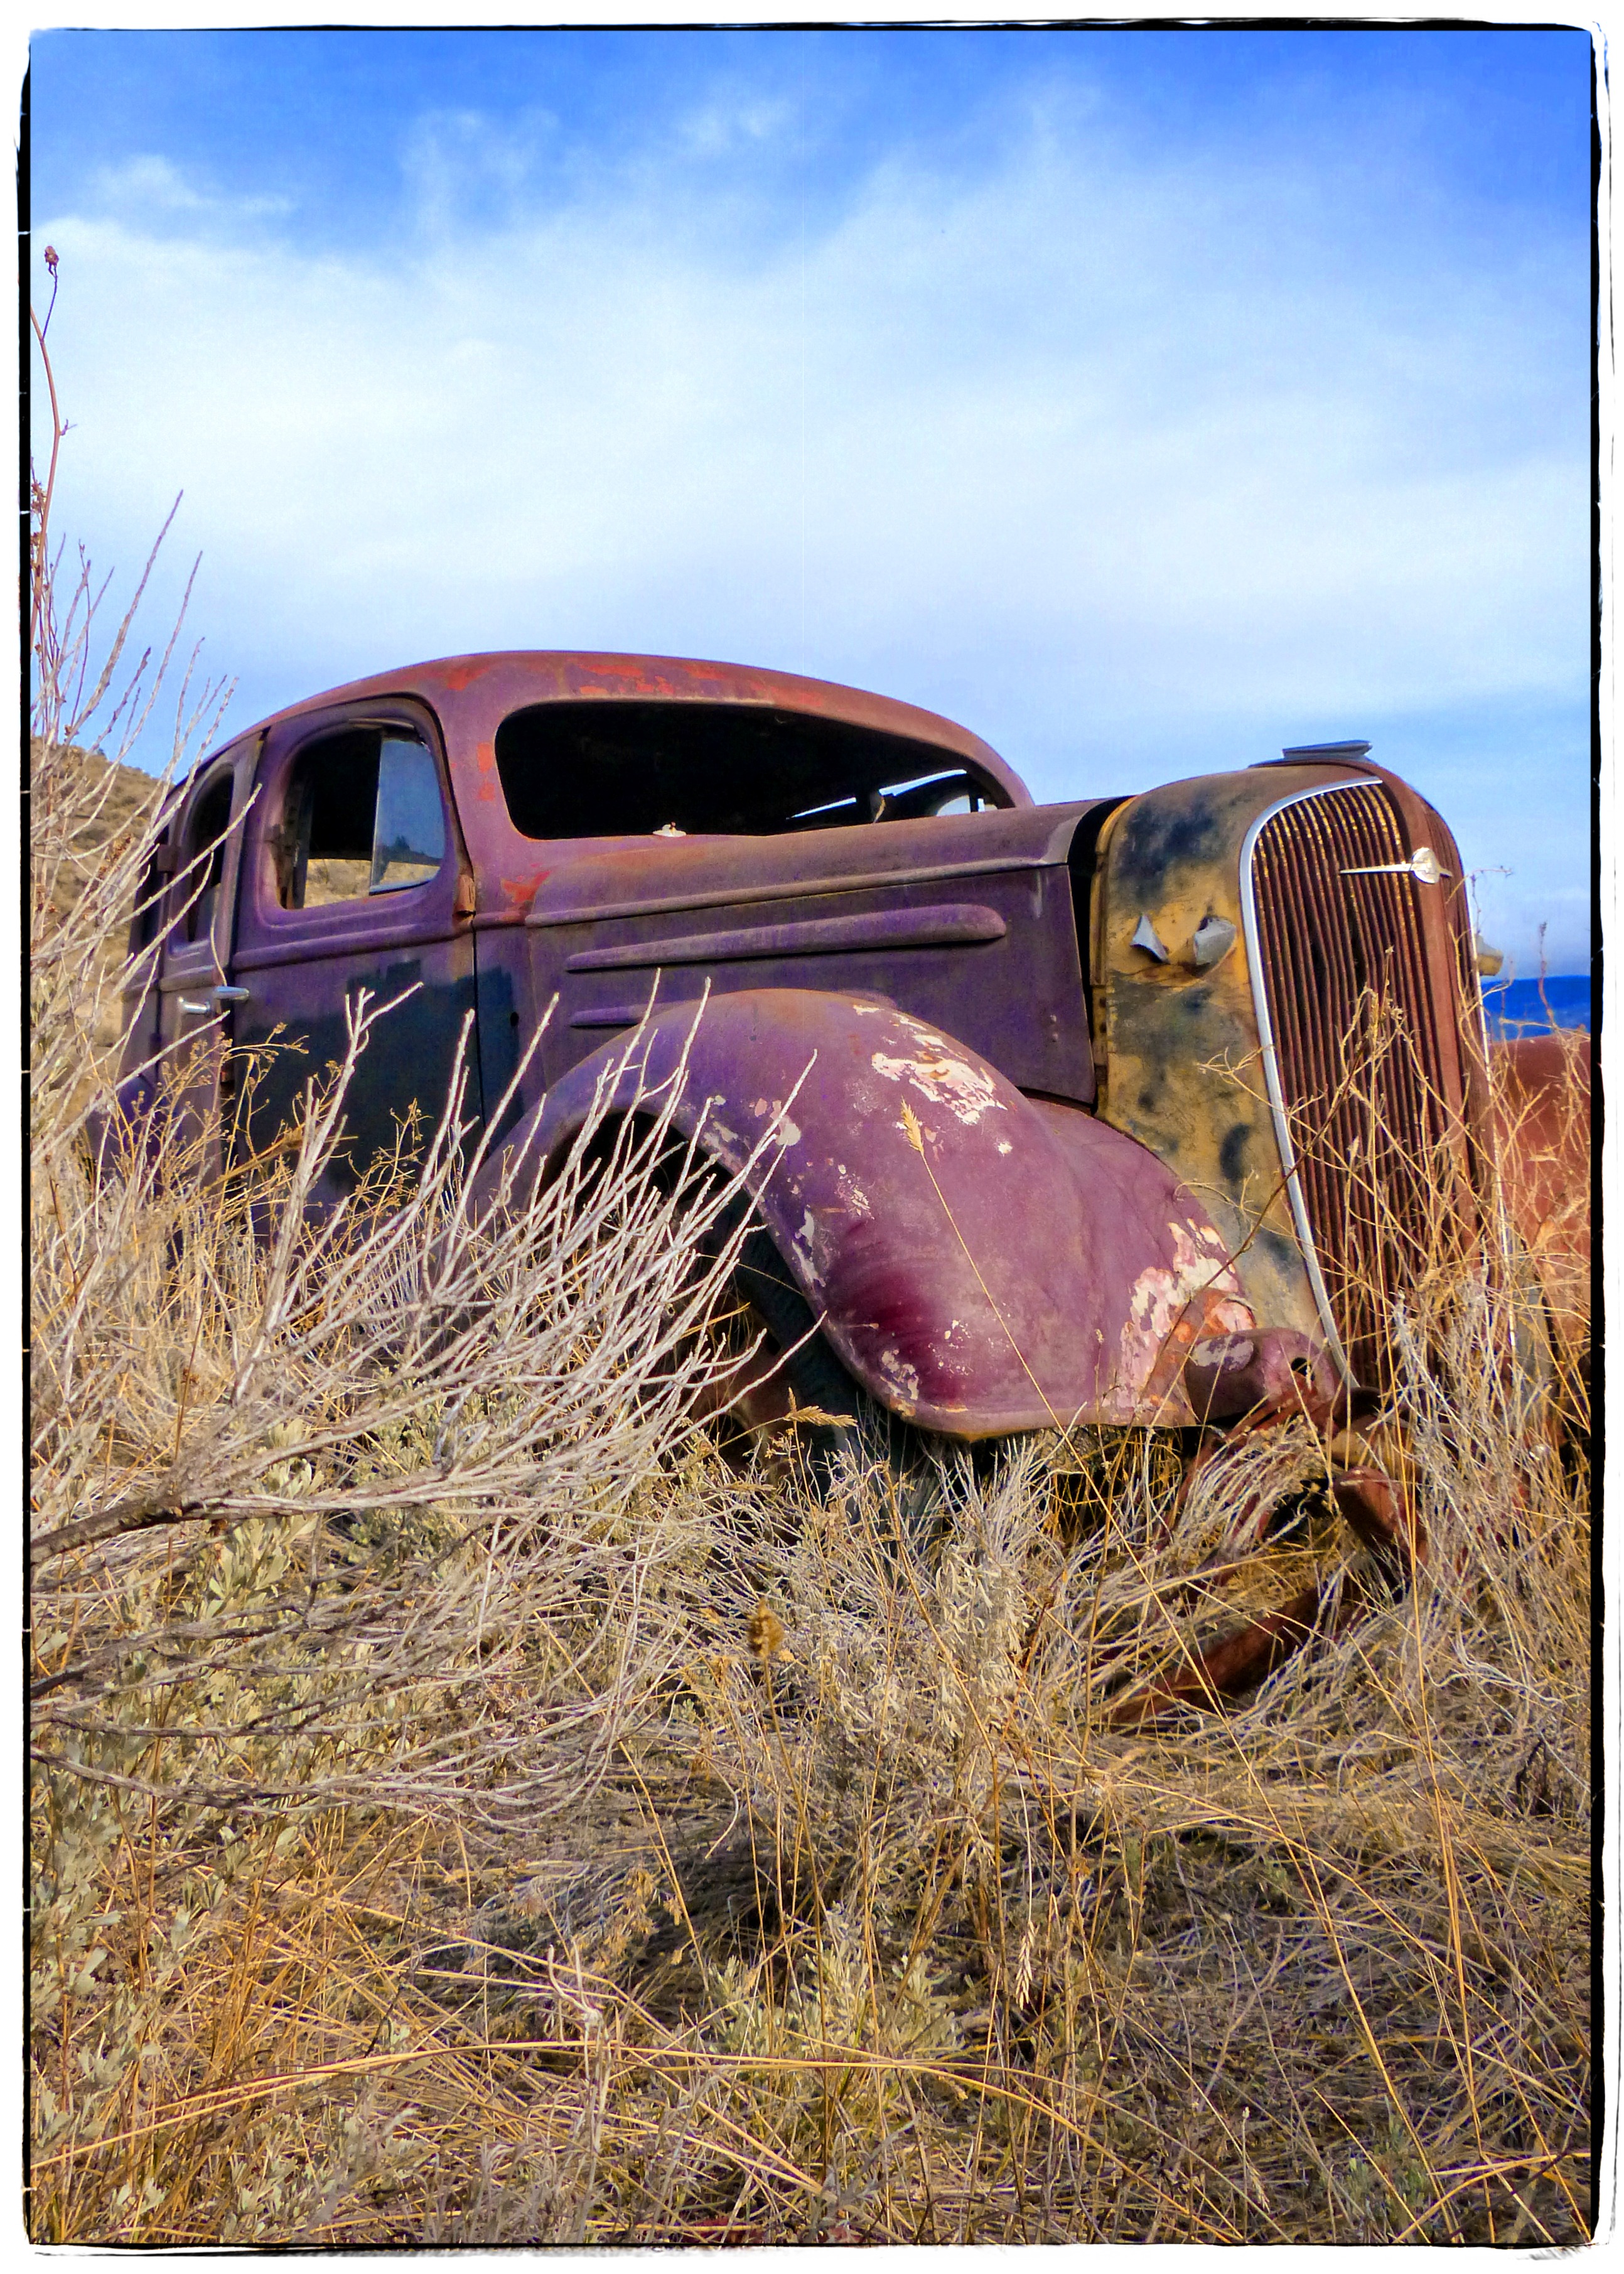
landscape, car, vintage, antique, automobile, countryside, transportation, vehicle, scenic, scenery, metal, ancient, nostalgia, historic, material, bumper, rusty, ecosystem, historic vehicle, old timer, automotive exterior, oldster